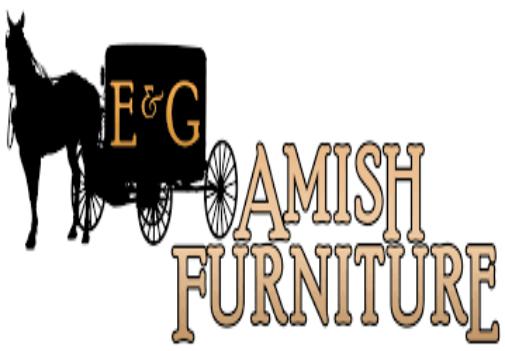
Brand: amish
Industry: Necessities